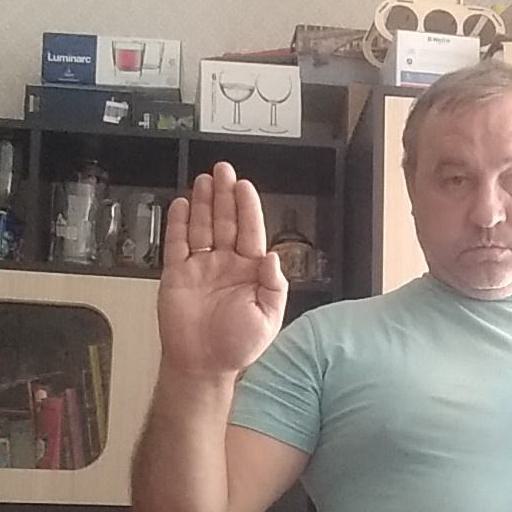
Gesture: stop